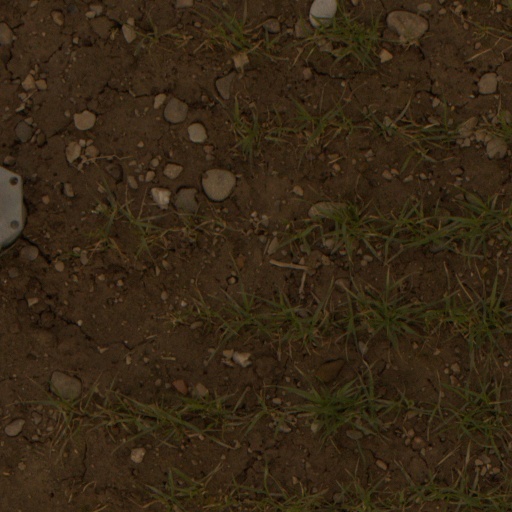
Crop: wheat